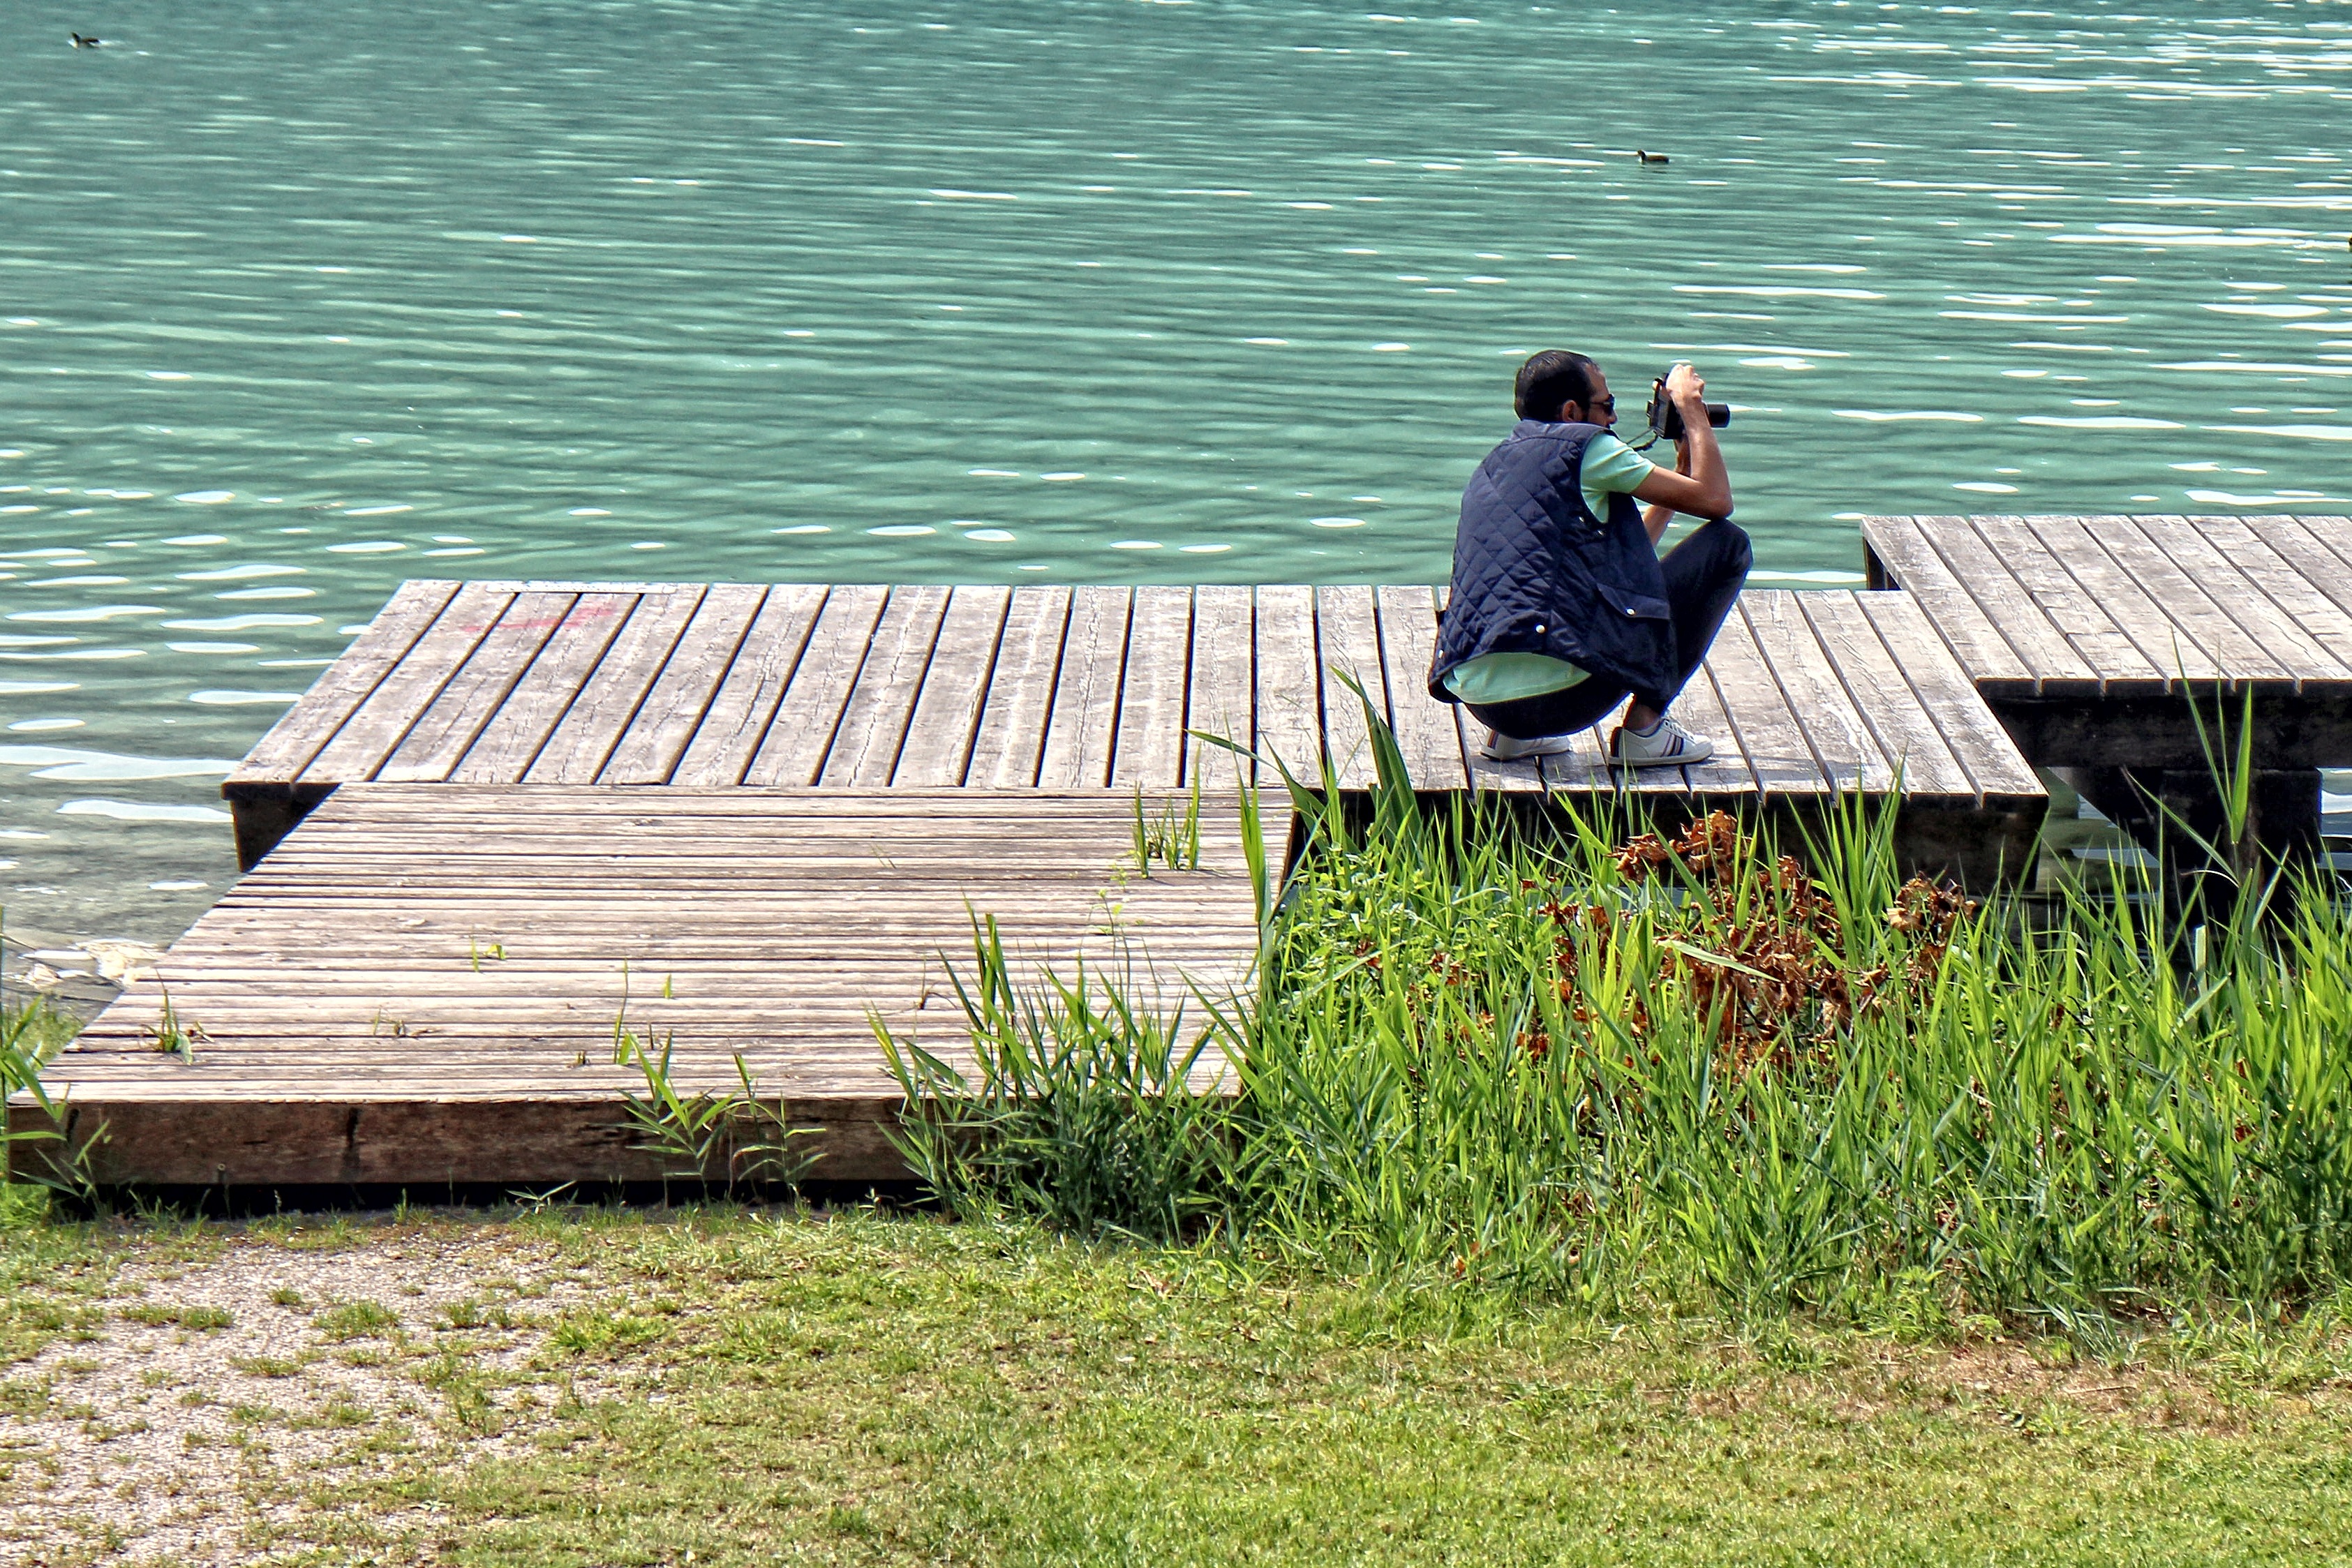
water, nature, person, dock, boardwalk, photographer, lake, roof, photo, web, vehicle, human, jetty, leisure, photograph, waters, hobby